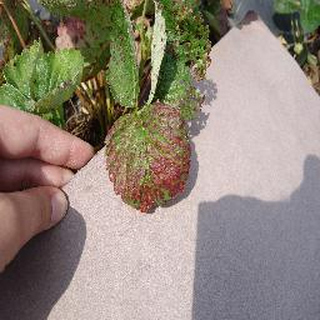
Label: strawberry_leaf_scorch